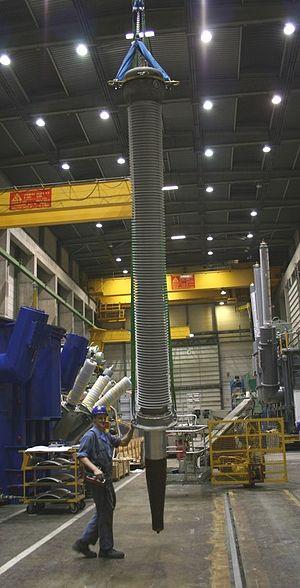
Une traversée isolée est un composant électrique proche d'un isolateur « servant à faire passer un ou plusieurs conducteurs à travers une paroi, telle qu'un mur ou une cuve en isolant le ou les conducteurs de cette paroi. » On les retrouve également sur les transformateurs et les GIS pour isoler les conducteurs entre eux.